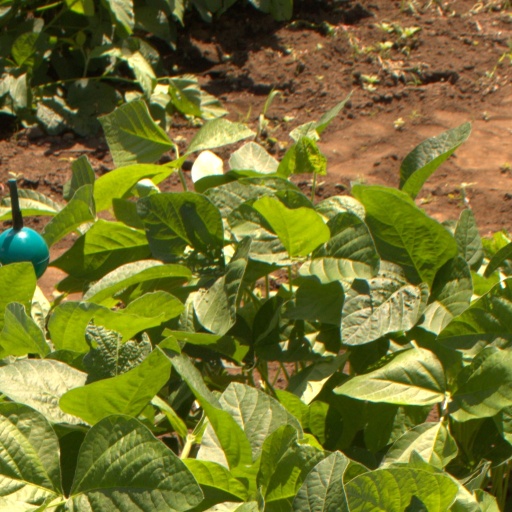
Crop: soybean